Reincarnation in popular culture

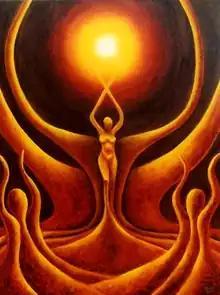
"The Golden Bough", by Jeroen van Valkenburg, illustrates the artist's idea of reincarnation

Reincarnation is regularly mentioned in feature films, books, and popular music. The similar concept of transmigration has been used frequently to the point of cliché in the sense of people "switching bodies", in which the identity of a character transfers to another's body, either unilaterally or by exchange (e.g. "Vice Versa"), or to an animal (e.g. "The Once and Future King") or object (e.g. "The Picture of Dorian Gray"). This concept has been used many times in various films, particularly in Indian cinema and television.